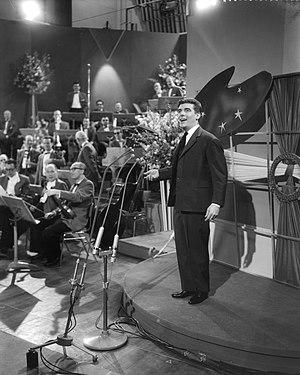
La Belgique a participé au Concours Eurovision de la chanson 1958, alors appelé le Grand prix Eurovision de la chanson européenne 1958, à Hilversum, aux Pays-Bas. C'est la 3ᵉ participation belge au Concours Eurovision de la chanson.